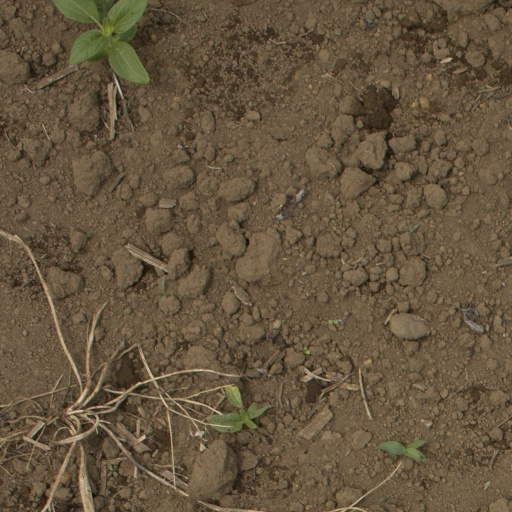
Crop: Jerusalem artichoke